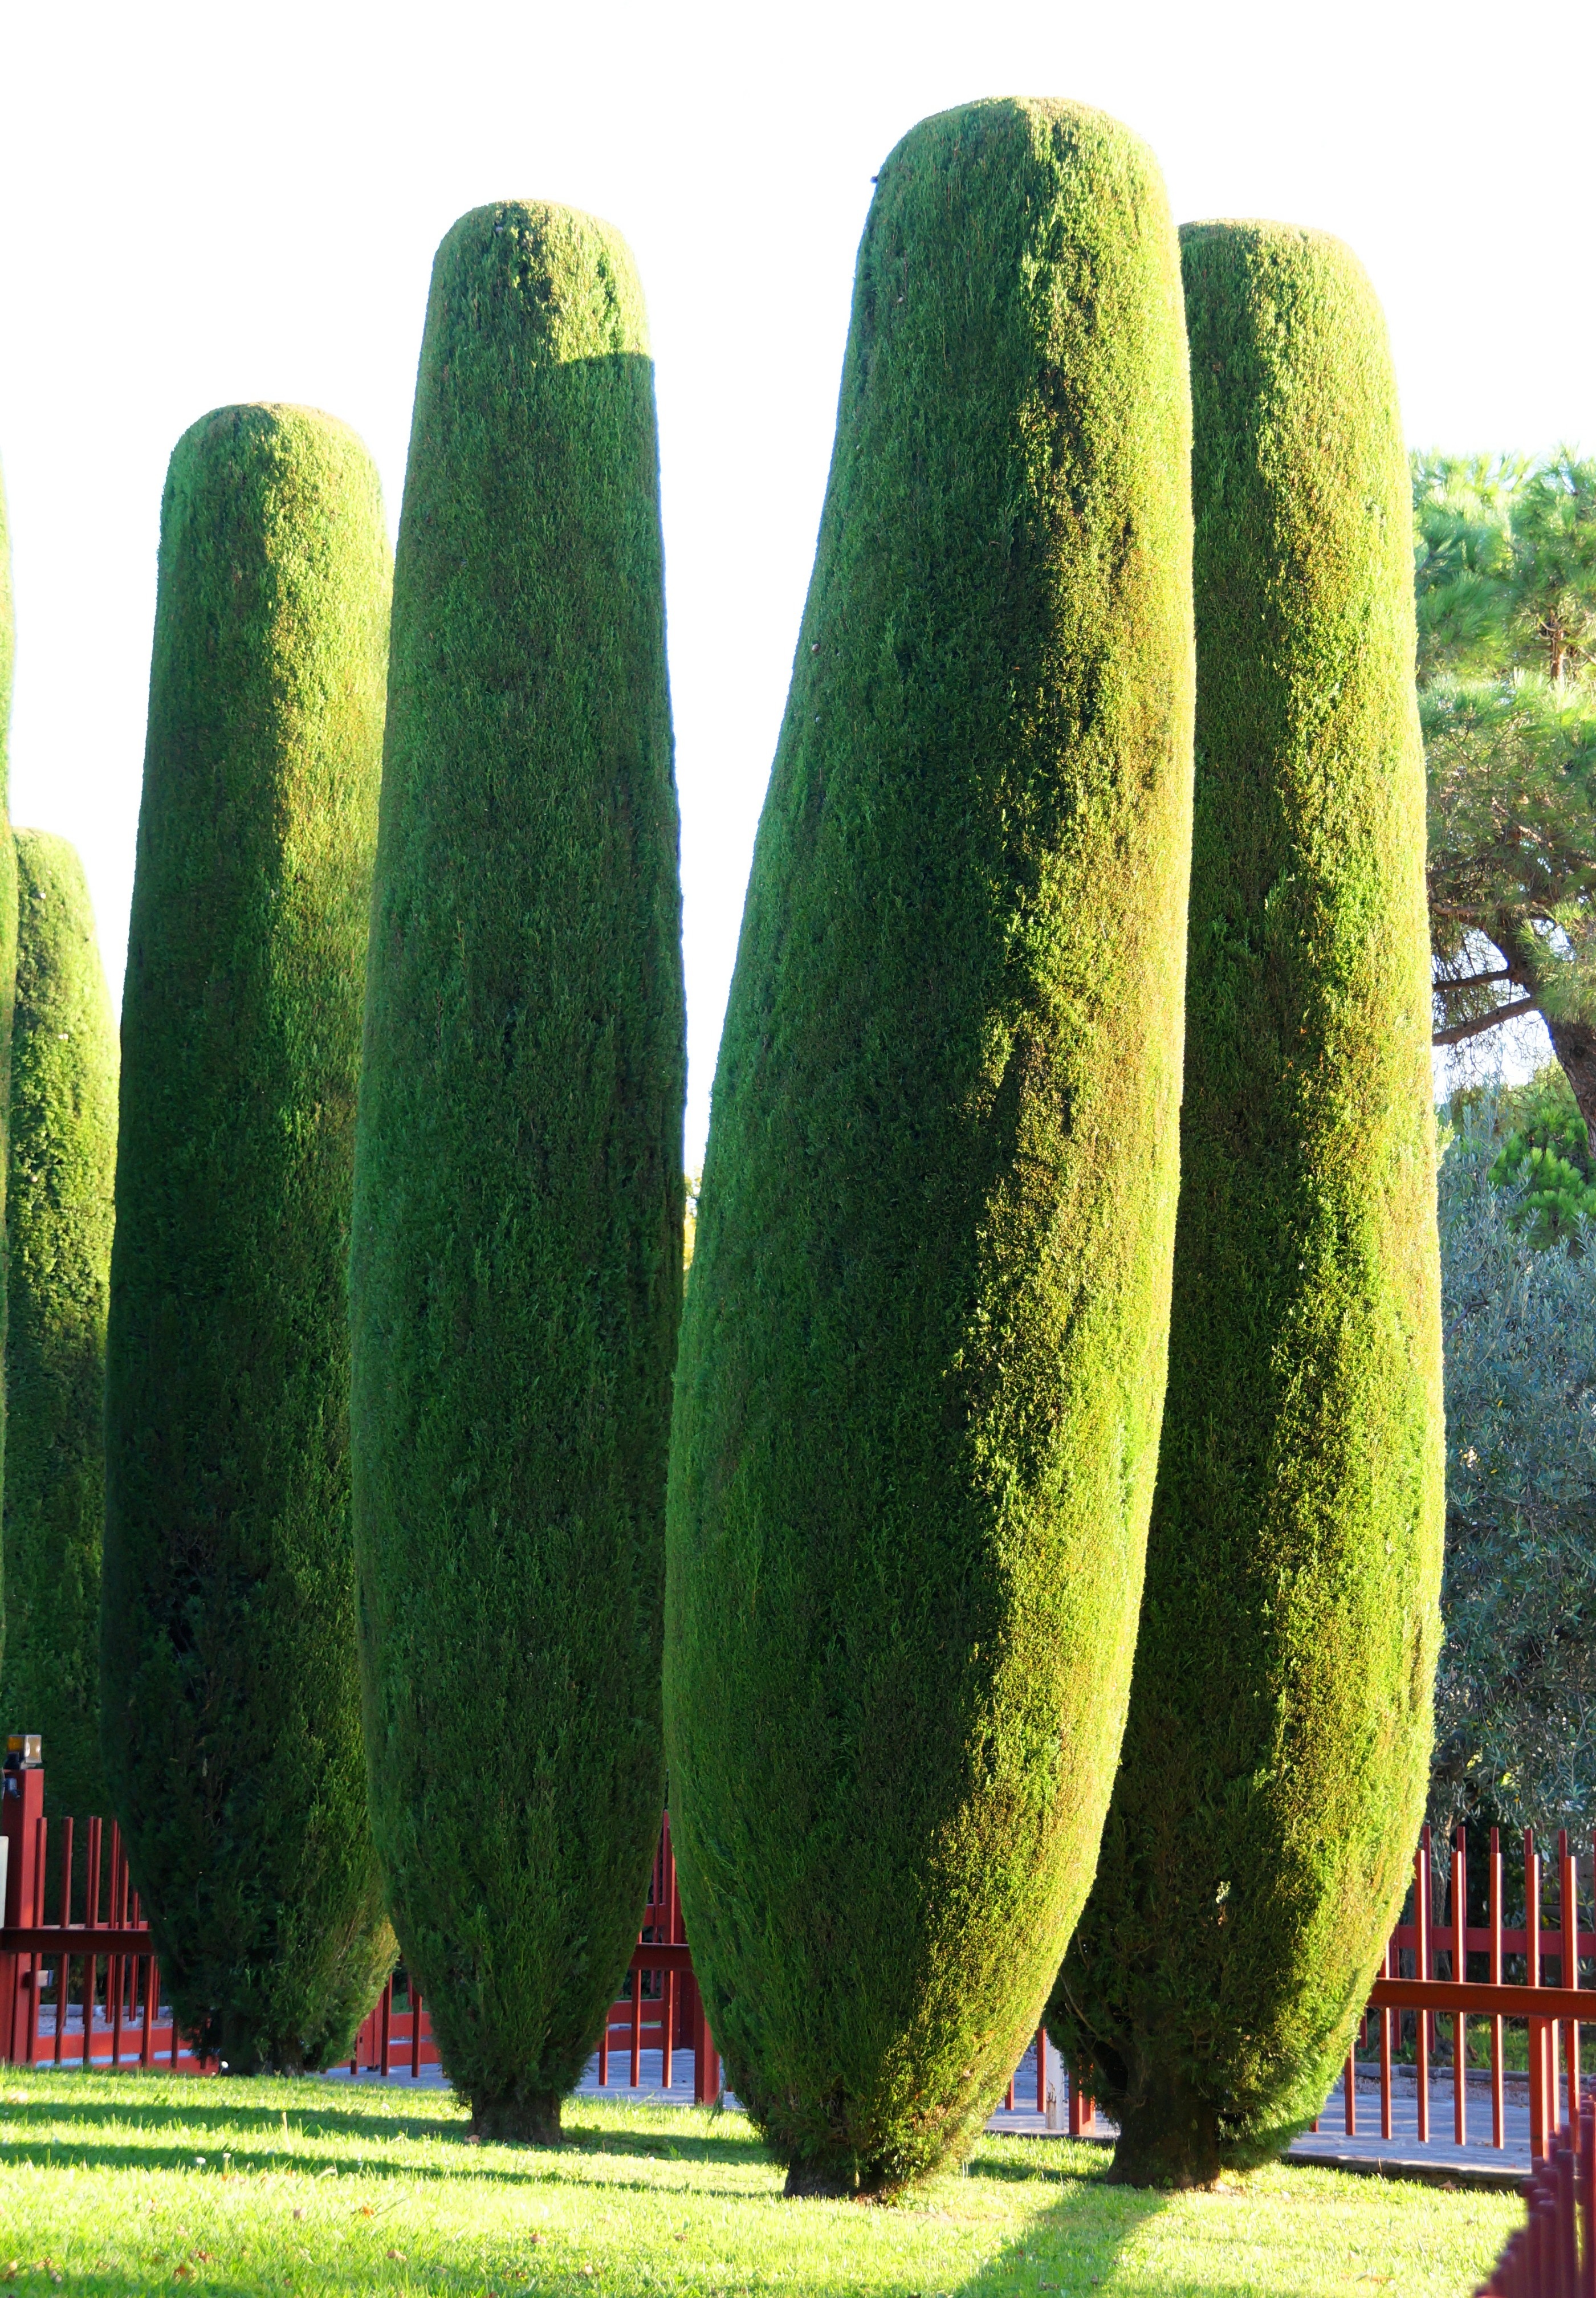
grass, plant, food, produce, italy, garden, gourd, cut, garda, shrub, cypress, flowering plant, s ulenzypresse, mediterranean cypress, land plant, cucumber gourd and melon family, cupressus